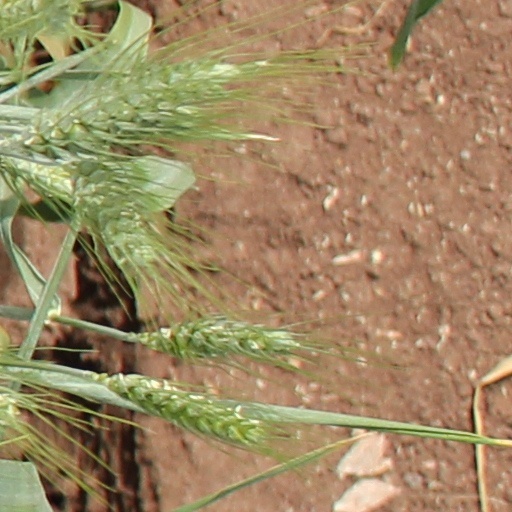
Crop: wheat